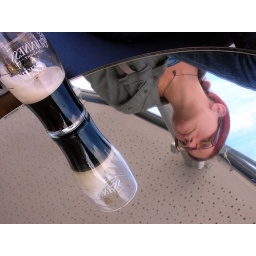
Reflection of my friend Verena in a glass table @ Guinness Brewery in Dublin